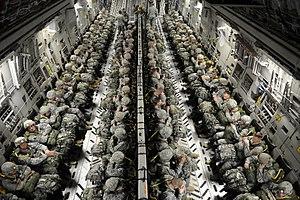
Le C-17 Globemaster III est un transporteur construit par McDonnell Douglas au début des années 1990. Il est utilisé par l'United States Air Force, la Royal Air Force, la Royal Australian Air Force, l'Aviation Royale du Canada, la force aérienne indienne, la force aérienne du Koweït, l'OTAN et le Qatar. La chaîne de production, qui fabrique une dizaine de C-17 par an a été prolongée plusieurs années à la suite de commandes du Congrès américain et s'est arrêtée en 2015 après la construction du 279ᵉ et dernier exemplaire.